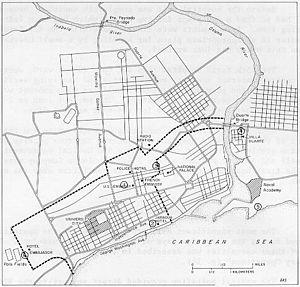
QG des forces des États-Unis et de l'IAPF et casernement des services de santé durant l'occupation de Saint-Domingue de 1965 à 1966